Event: Nepal Earthquake
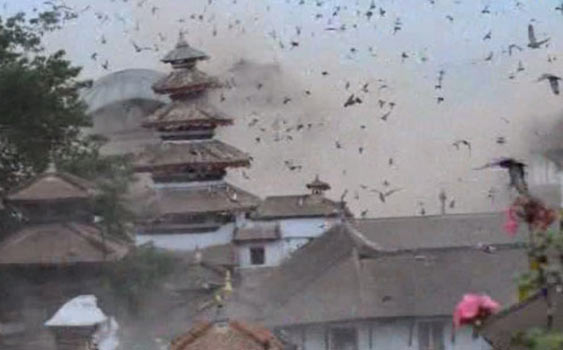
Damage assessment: no_damage